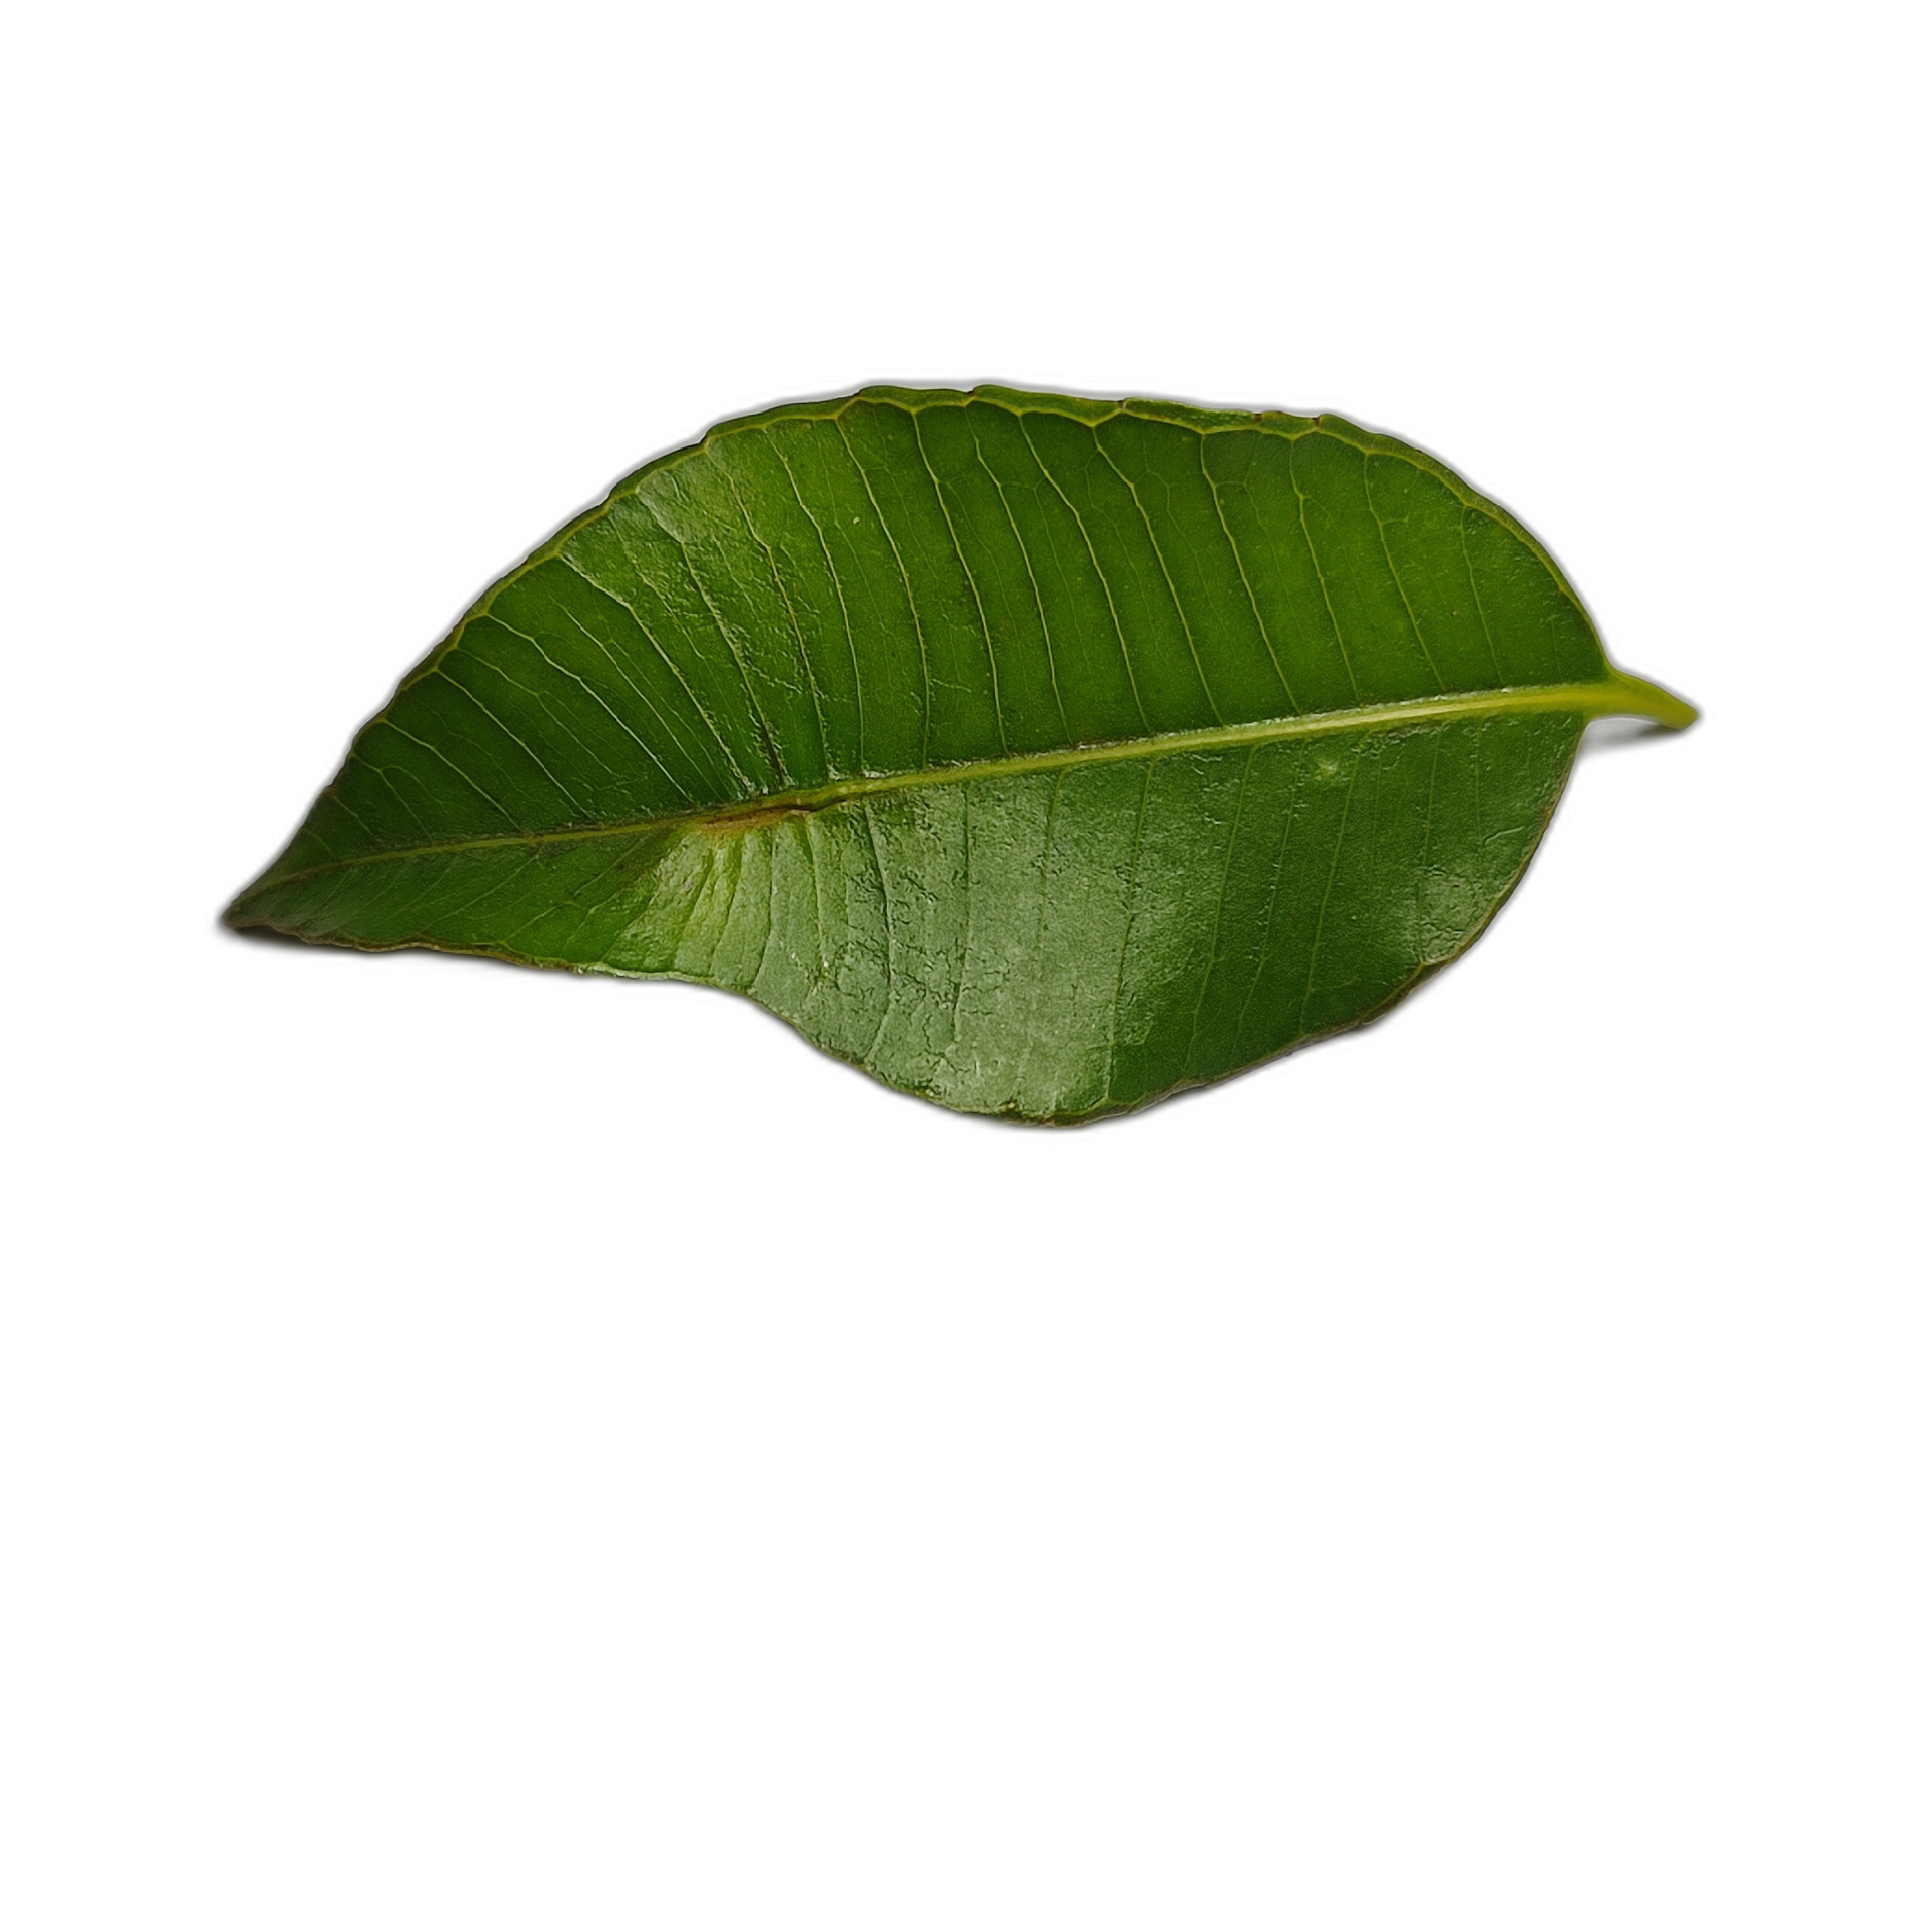
Label: healthy